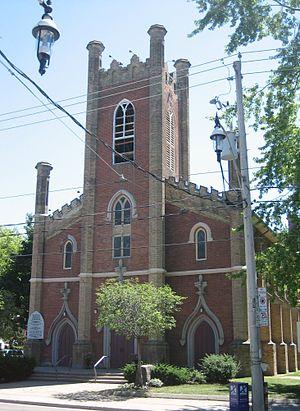
Little Trinity Anglican Church, officiellement Trinity East, est une paroisse de l'Église anglicane du Canada, située au numéro 425 de la rue King, dans le quartier de Corktown, à Toronto.